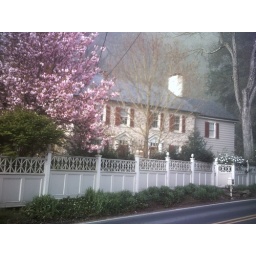
Pretty historic house , nice fence and a beautiful magnolia tree in full bloom .